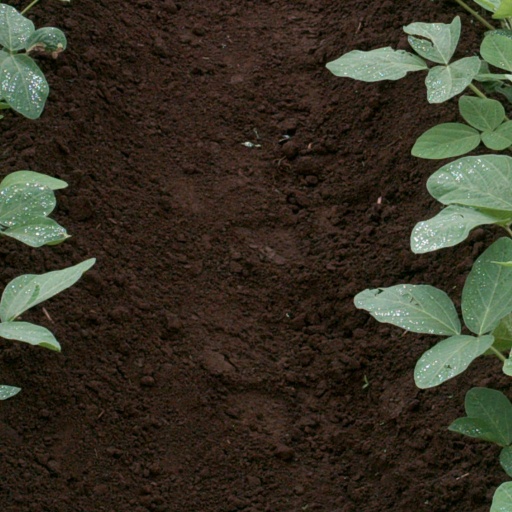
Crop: soybean